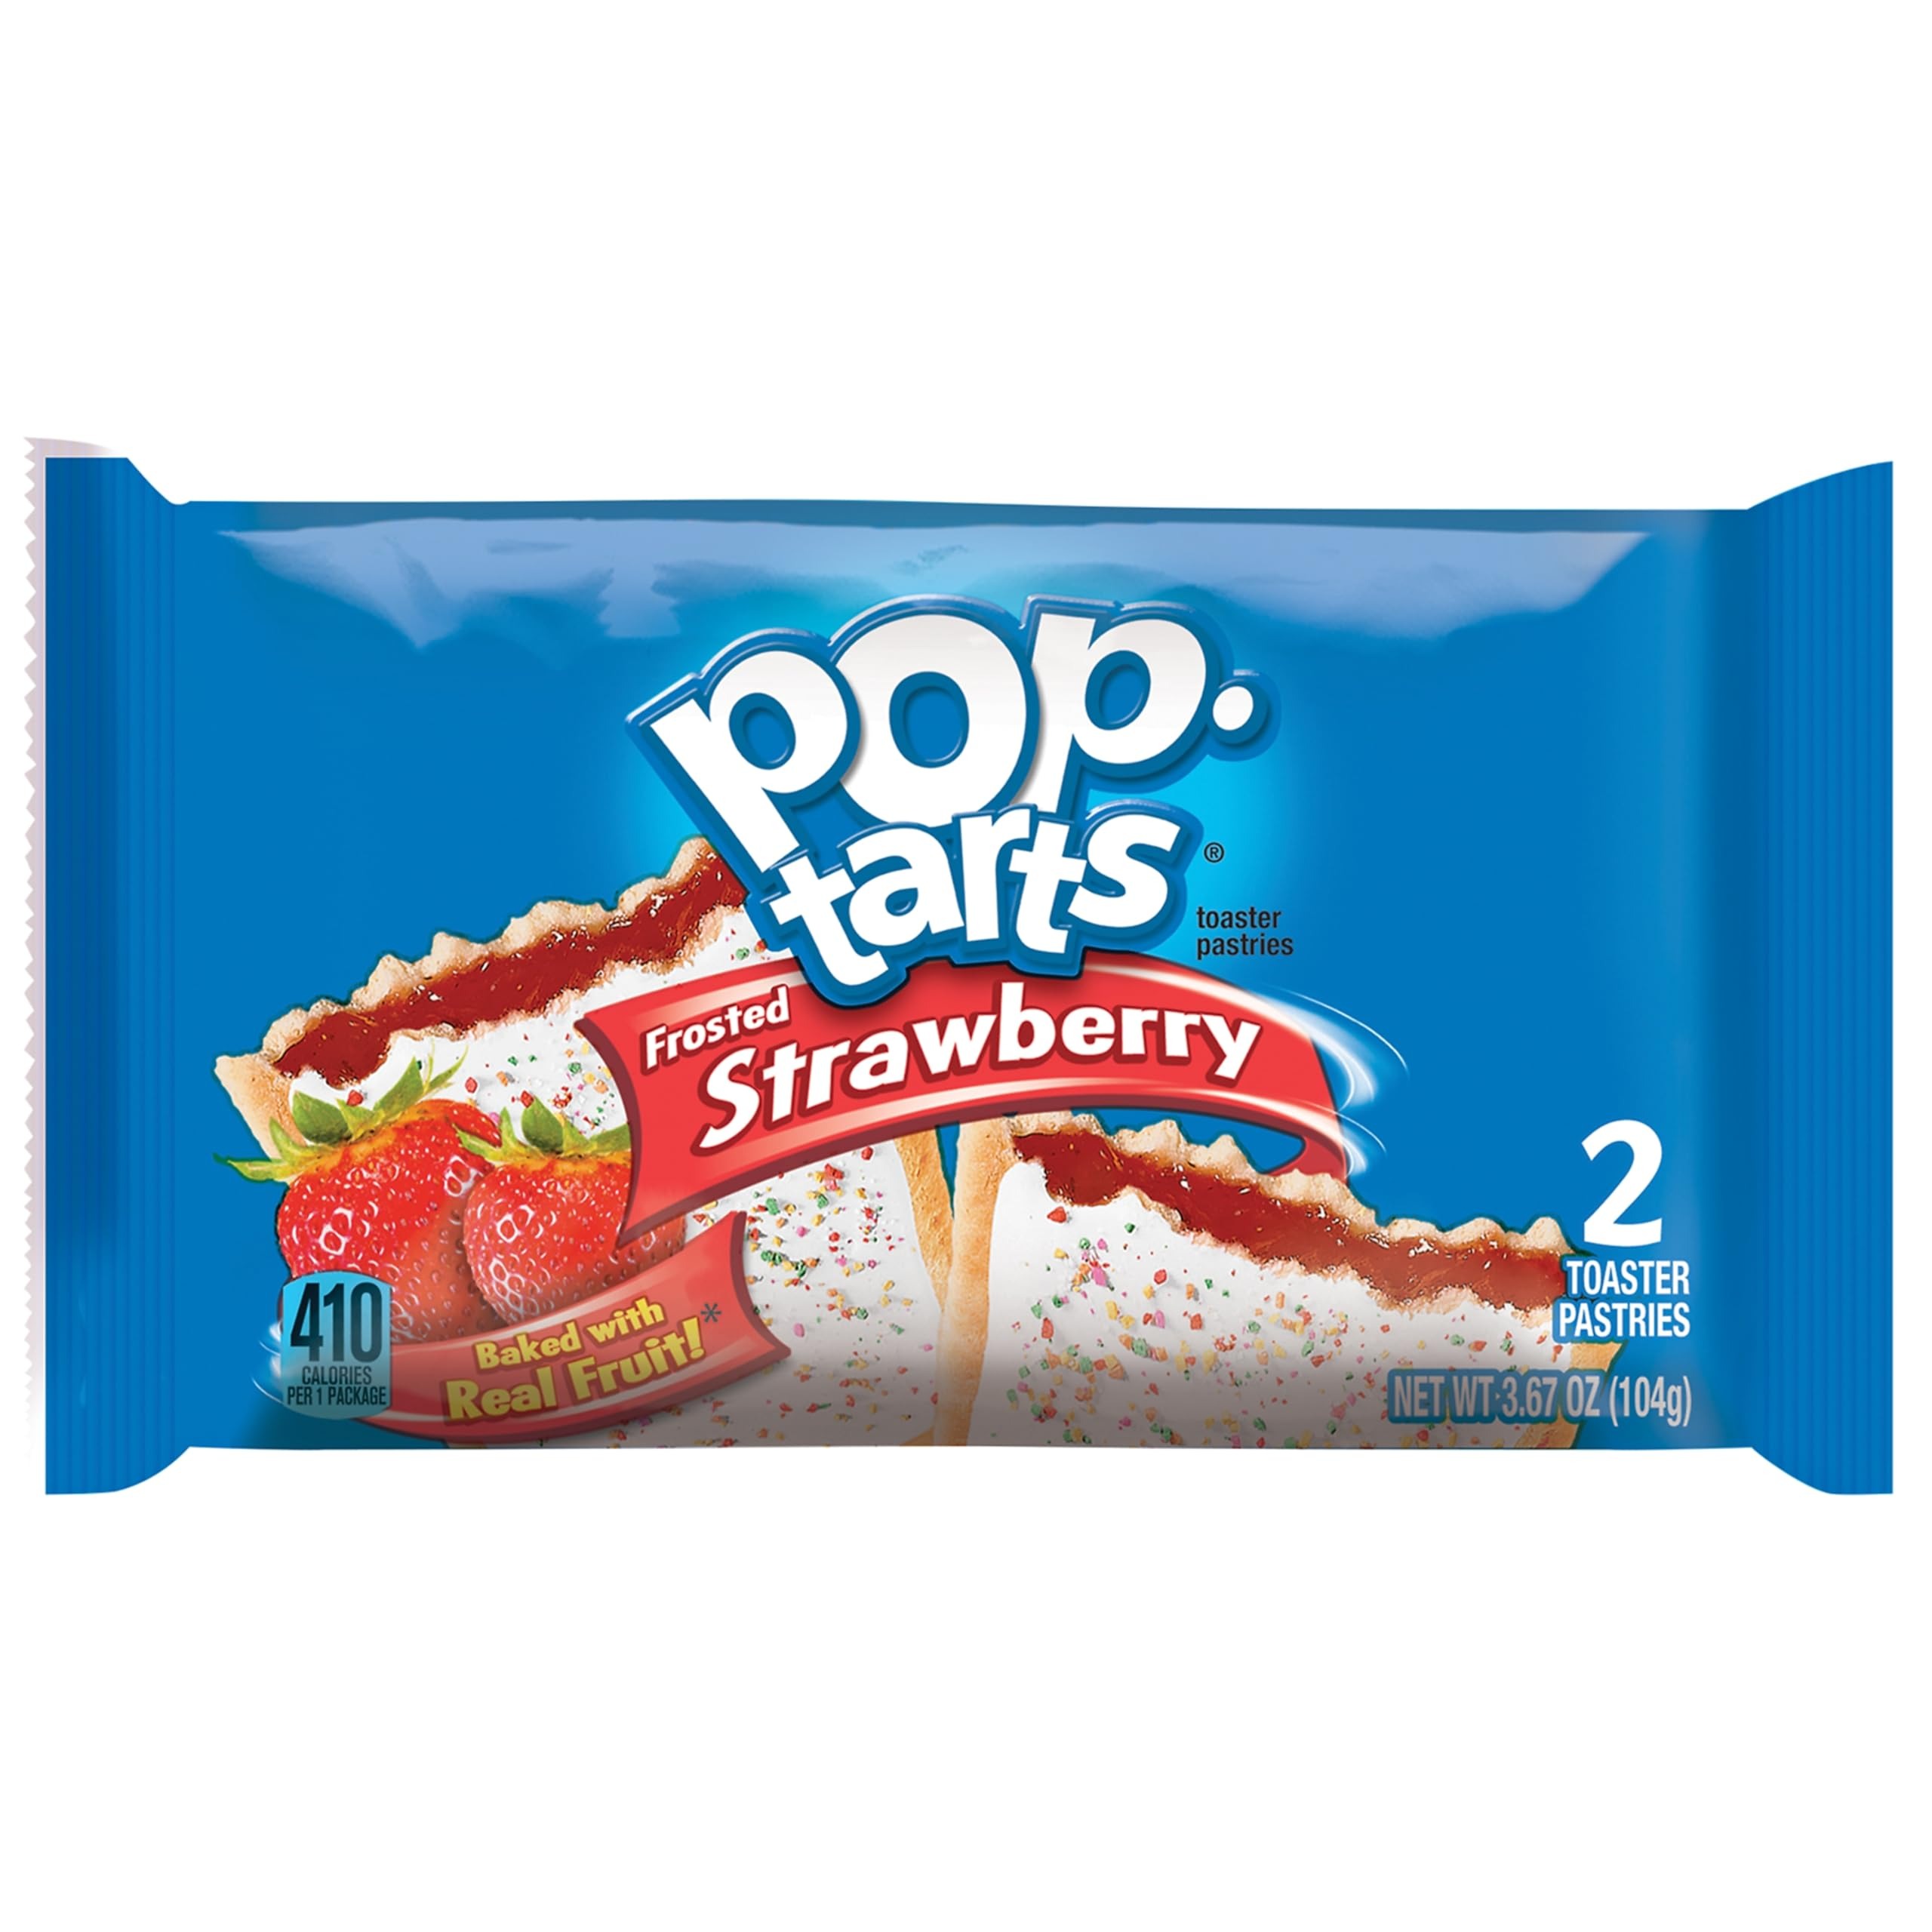
Item Name: Pop tart Strawberry 6, 2ct
Bullet Point: Great for breakfast or a snack
Value: 2.0
Unit: Count

Price: 21.94